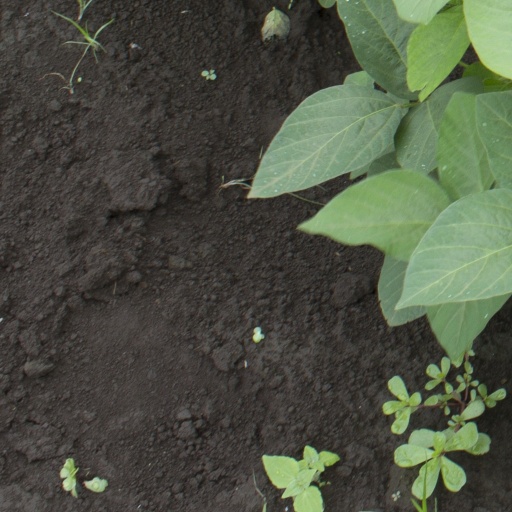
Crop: soybean